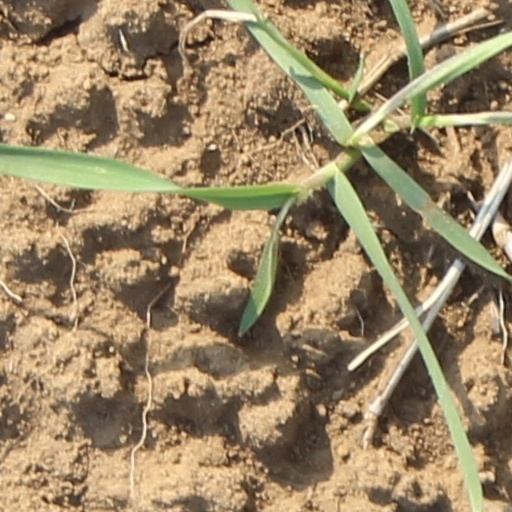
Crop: wheat